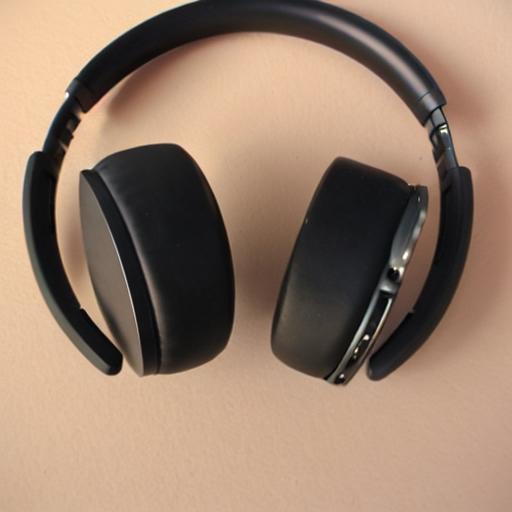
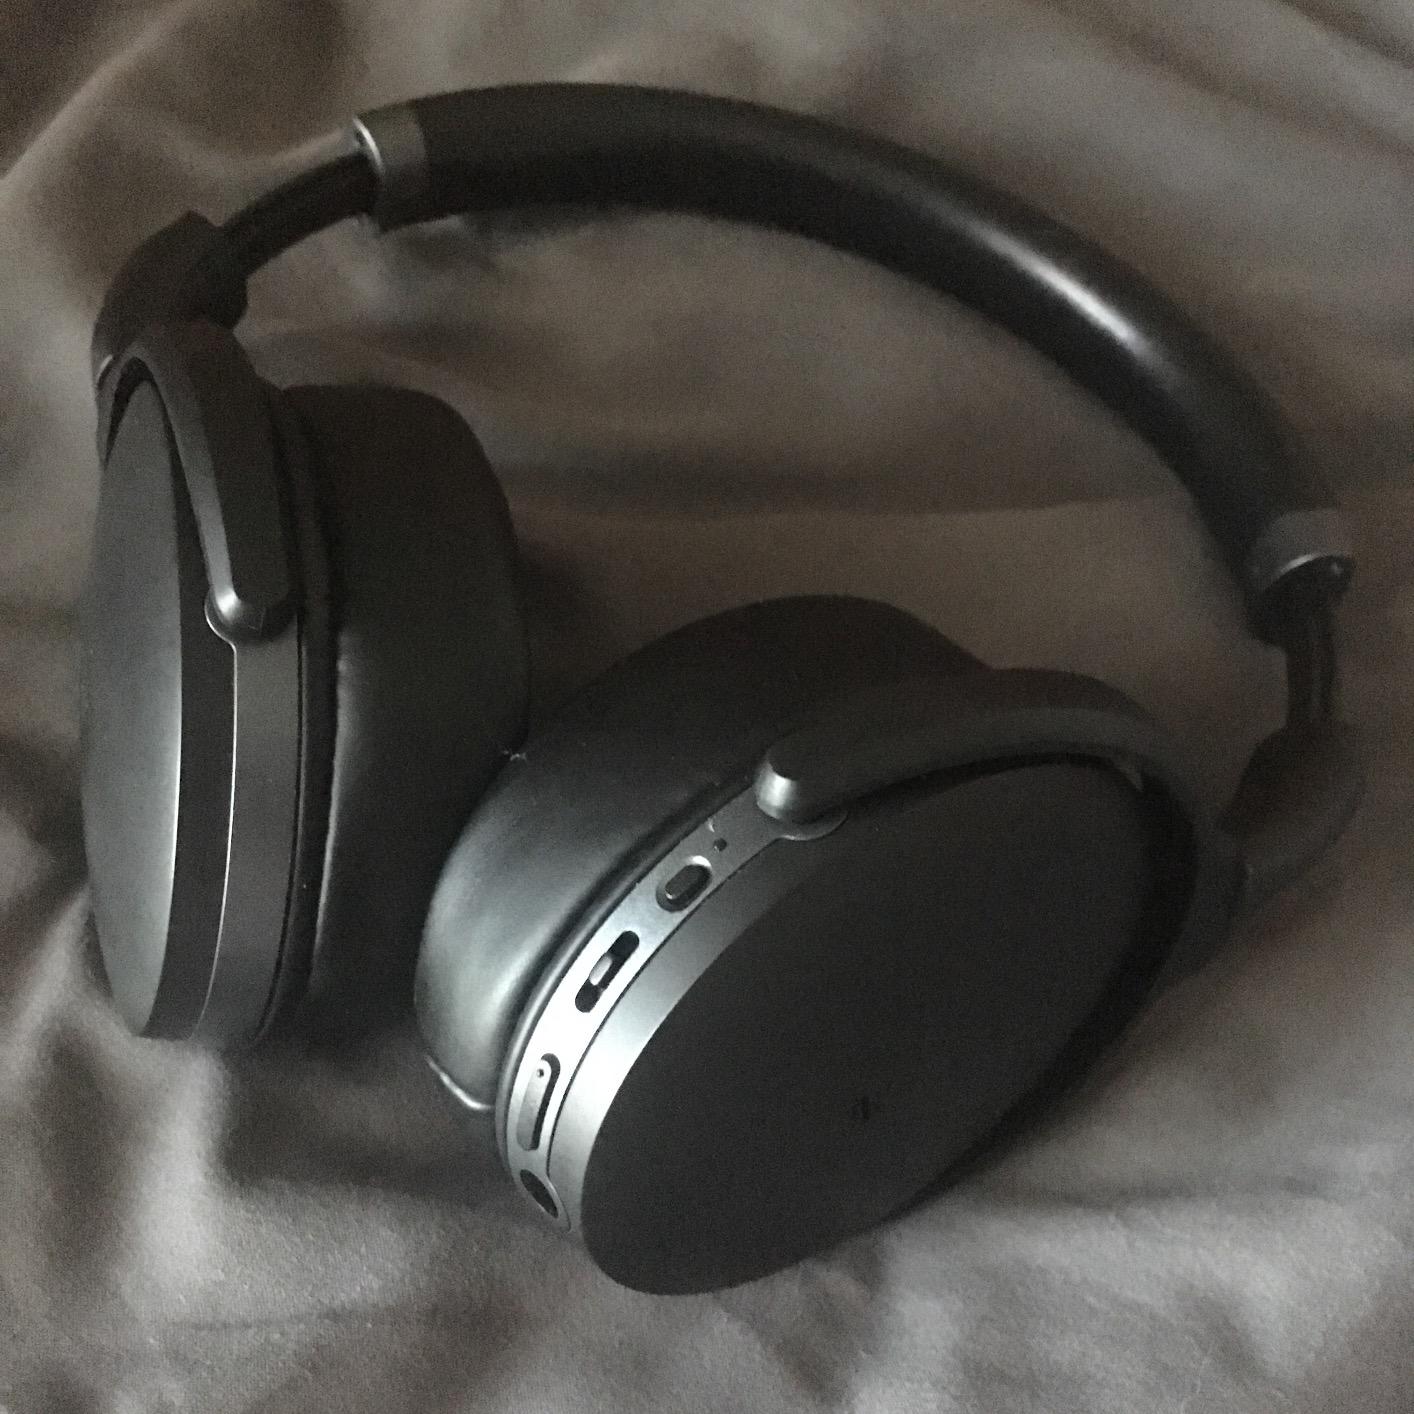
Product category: headphones
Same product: no